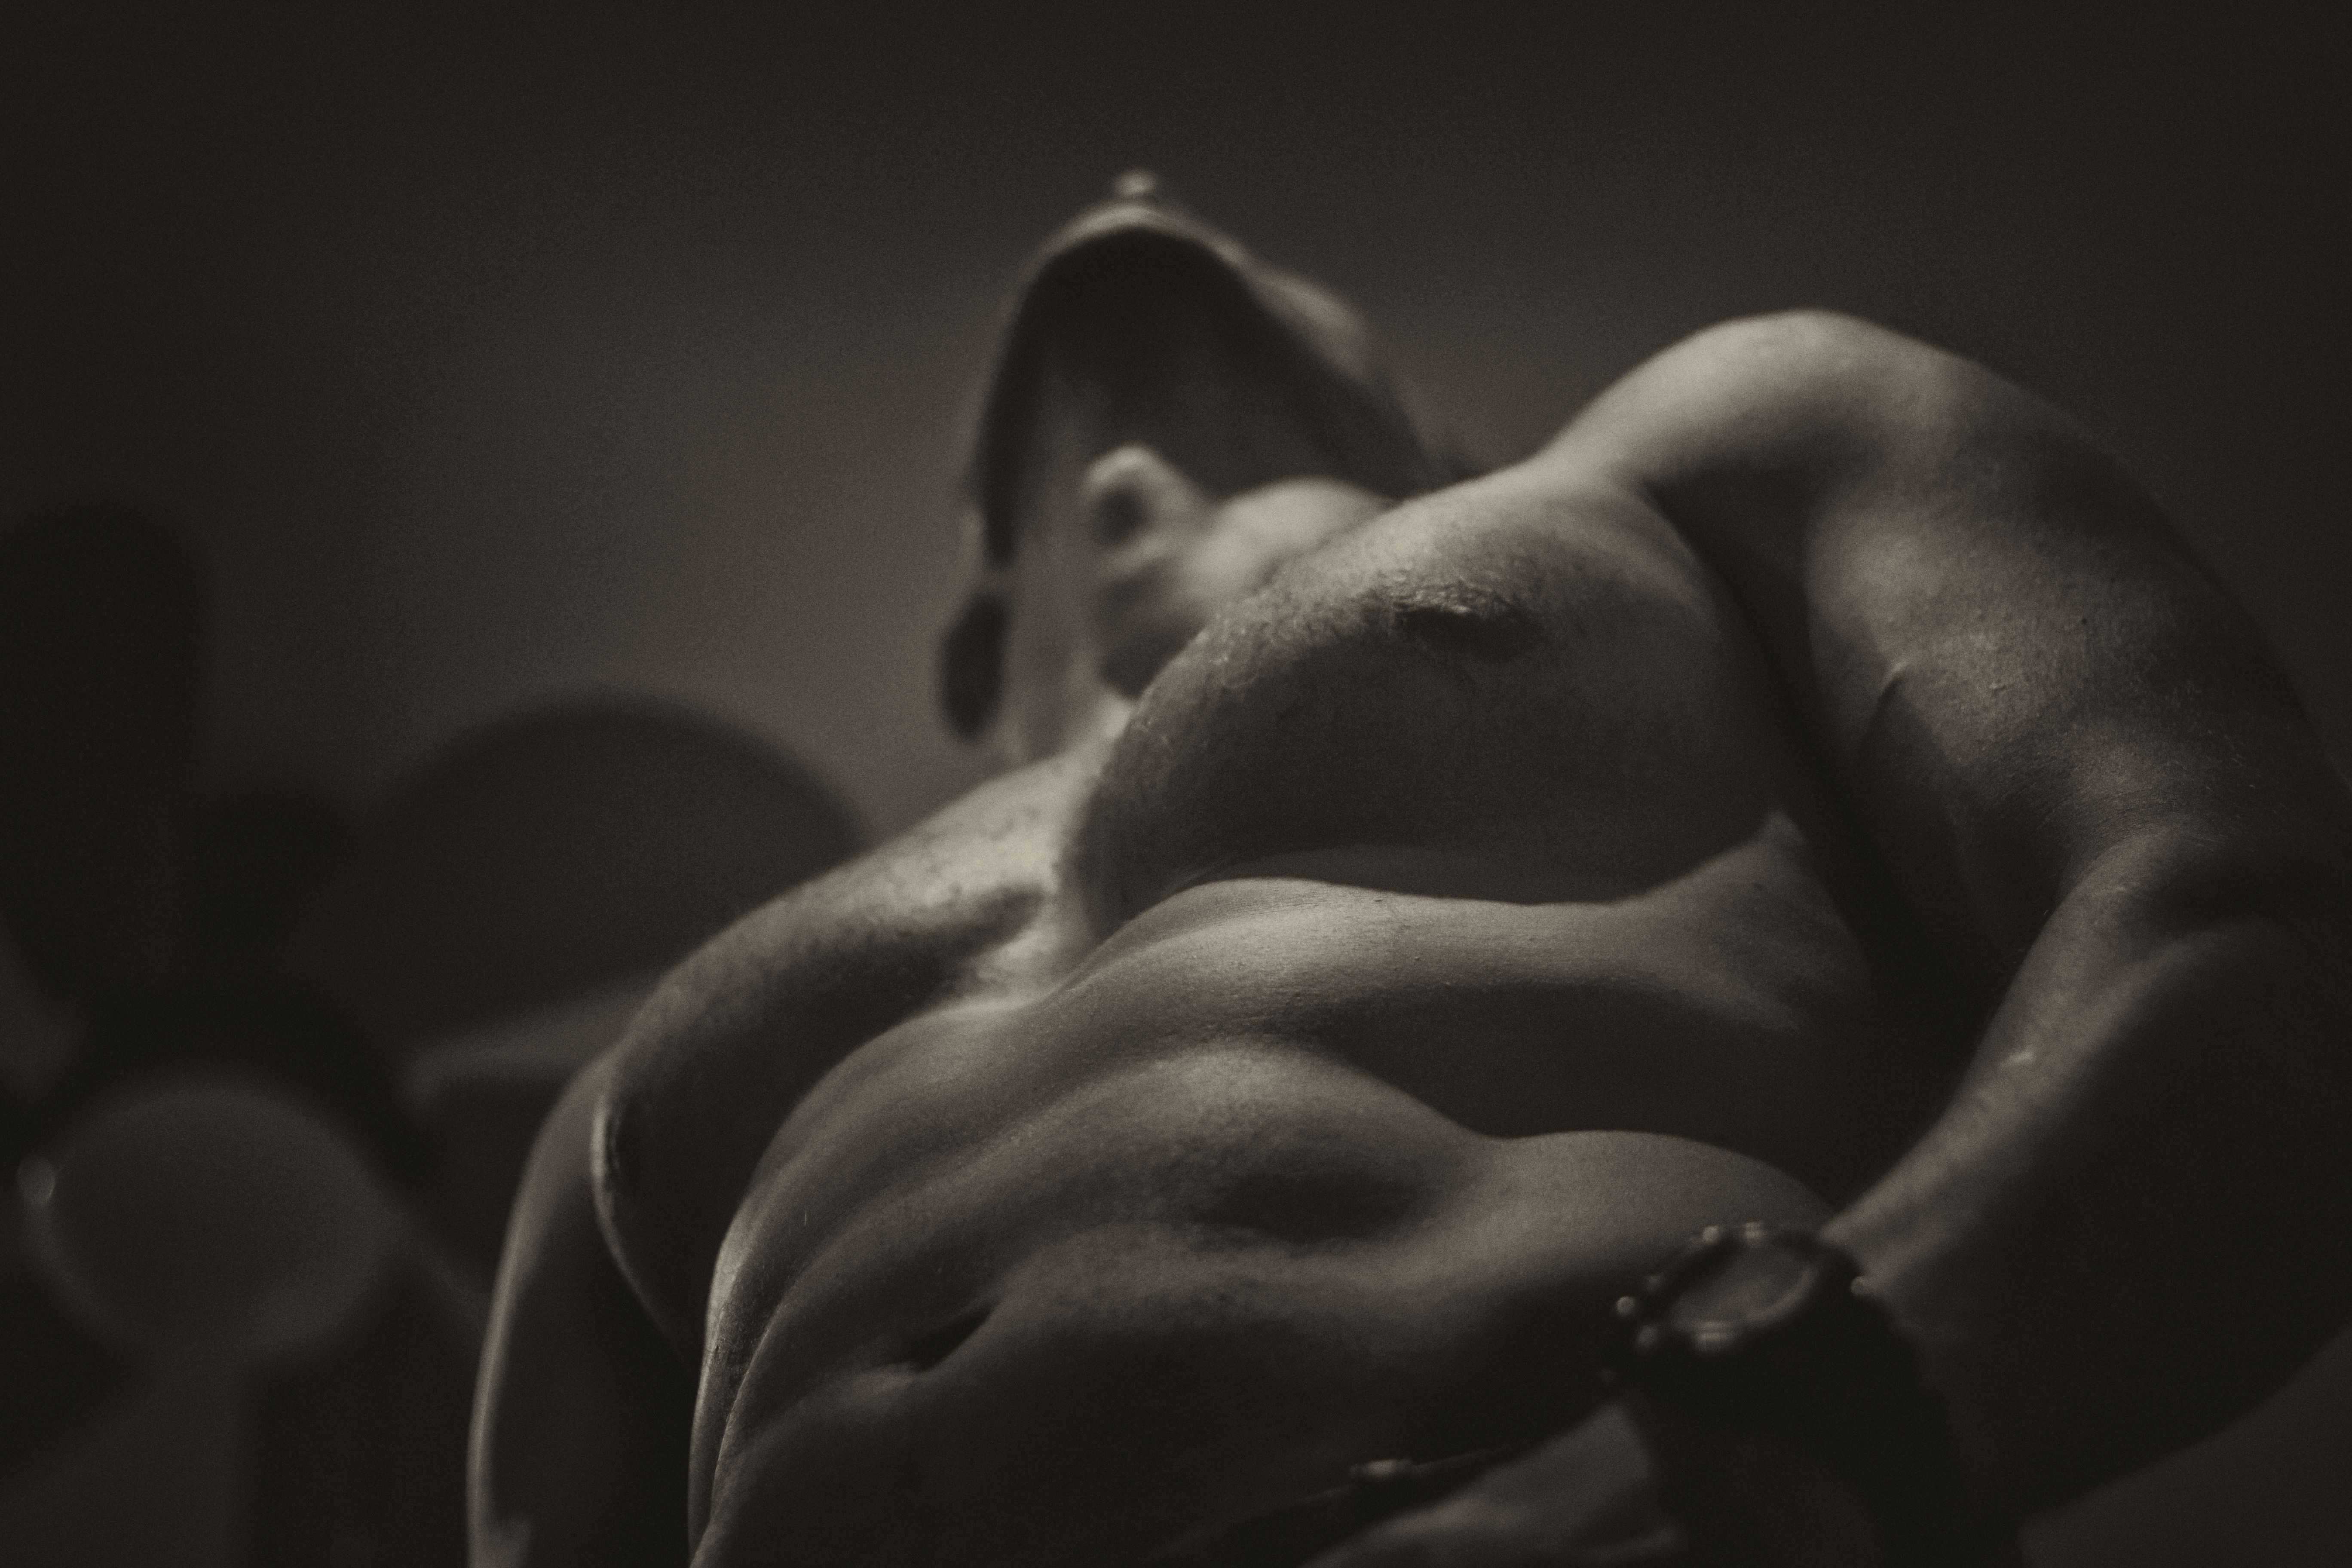
hand, man, person, light, black and white, white, photography, summer, male, guy, statue, model, young, athletic, training, communication, darkness, fashion, black, monochrome, medicine, lifestyle, healthy, arm, shoulder, health, fitness, gym, muscular, workout, muscle, chest, close up, human body, power, figure, sports, back, performance, biceps, dumbbell, skin, beauty, sexy, nice, cube, studying, organ, rib, hard, naked, fit, bodybuilding, strong, tight, developed, attractive, athlete, vacations, tits, navel, manly, trx, hardened, flexible, crossfit, sense, upper body, monochrome photography, sixpack, krav maga, men's, human positions, art model, singleton